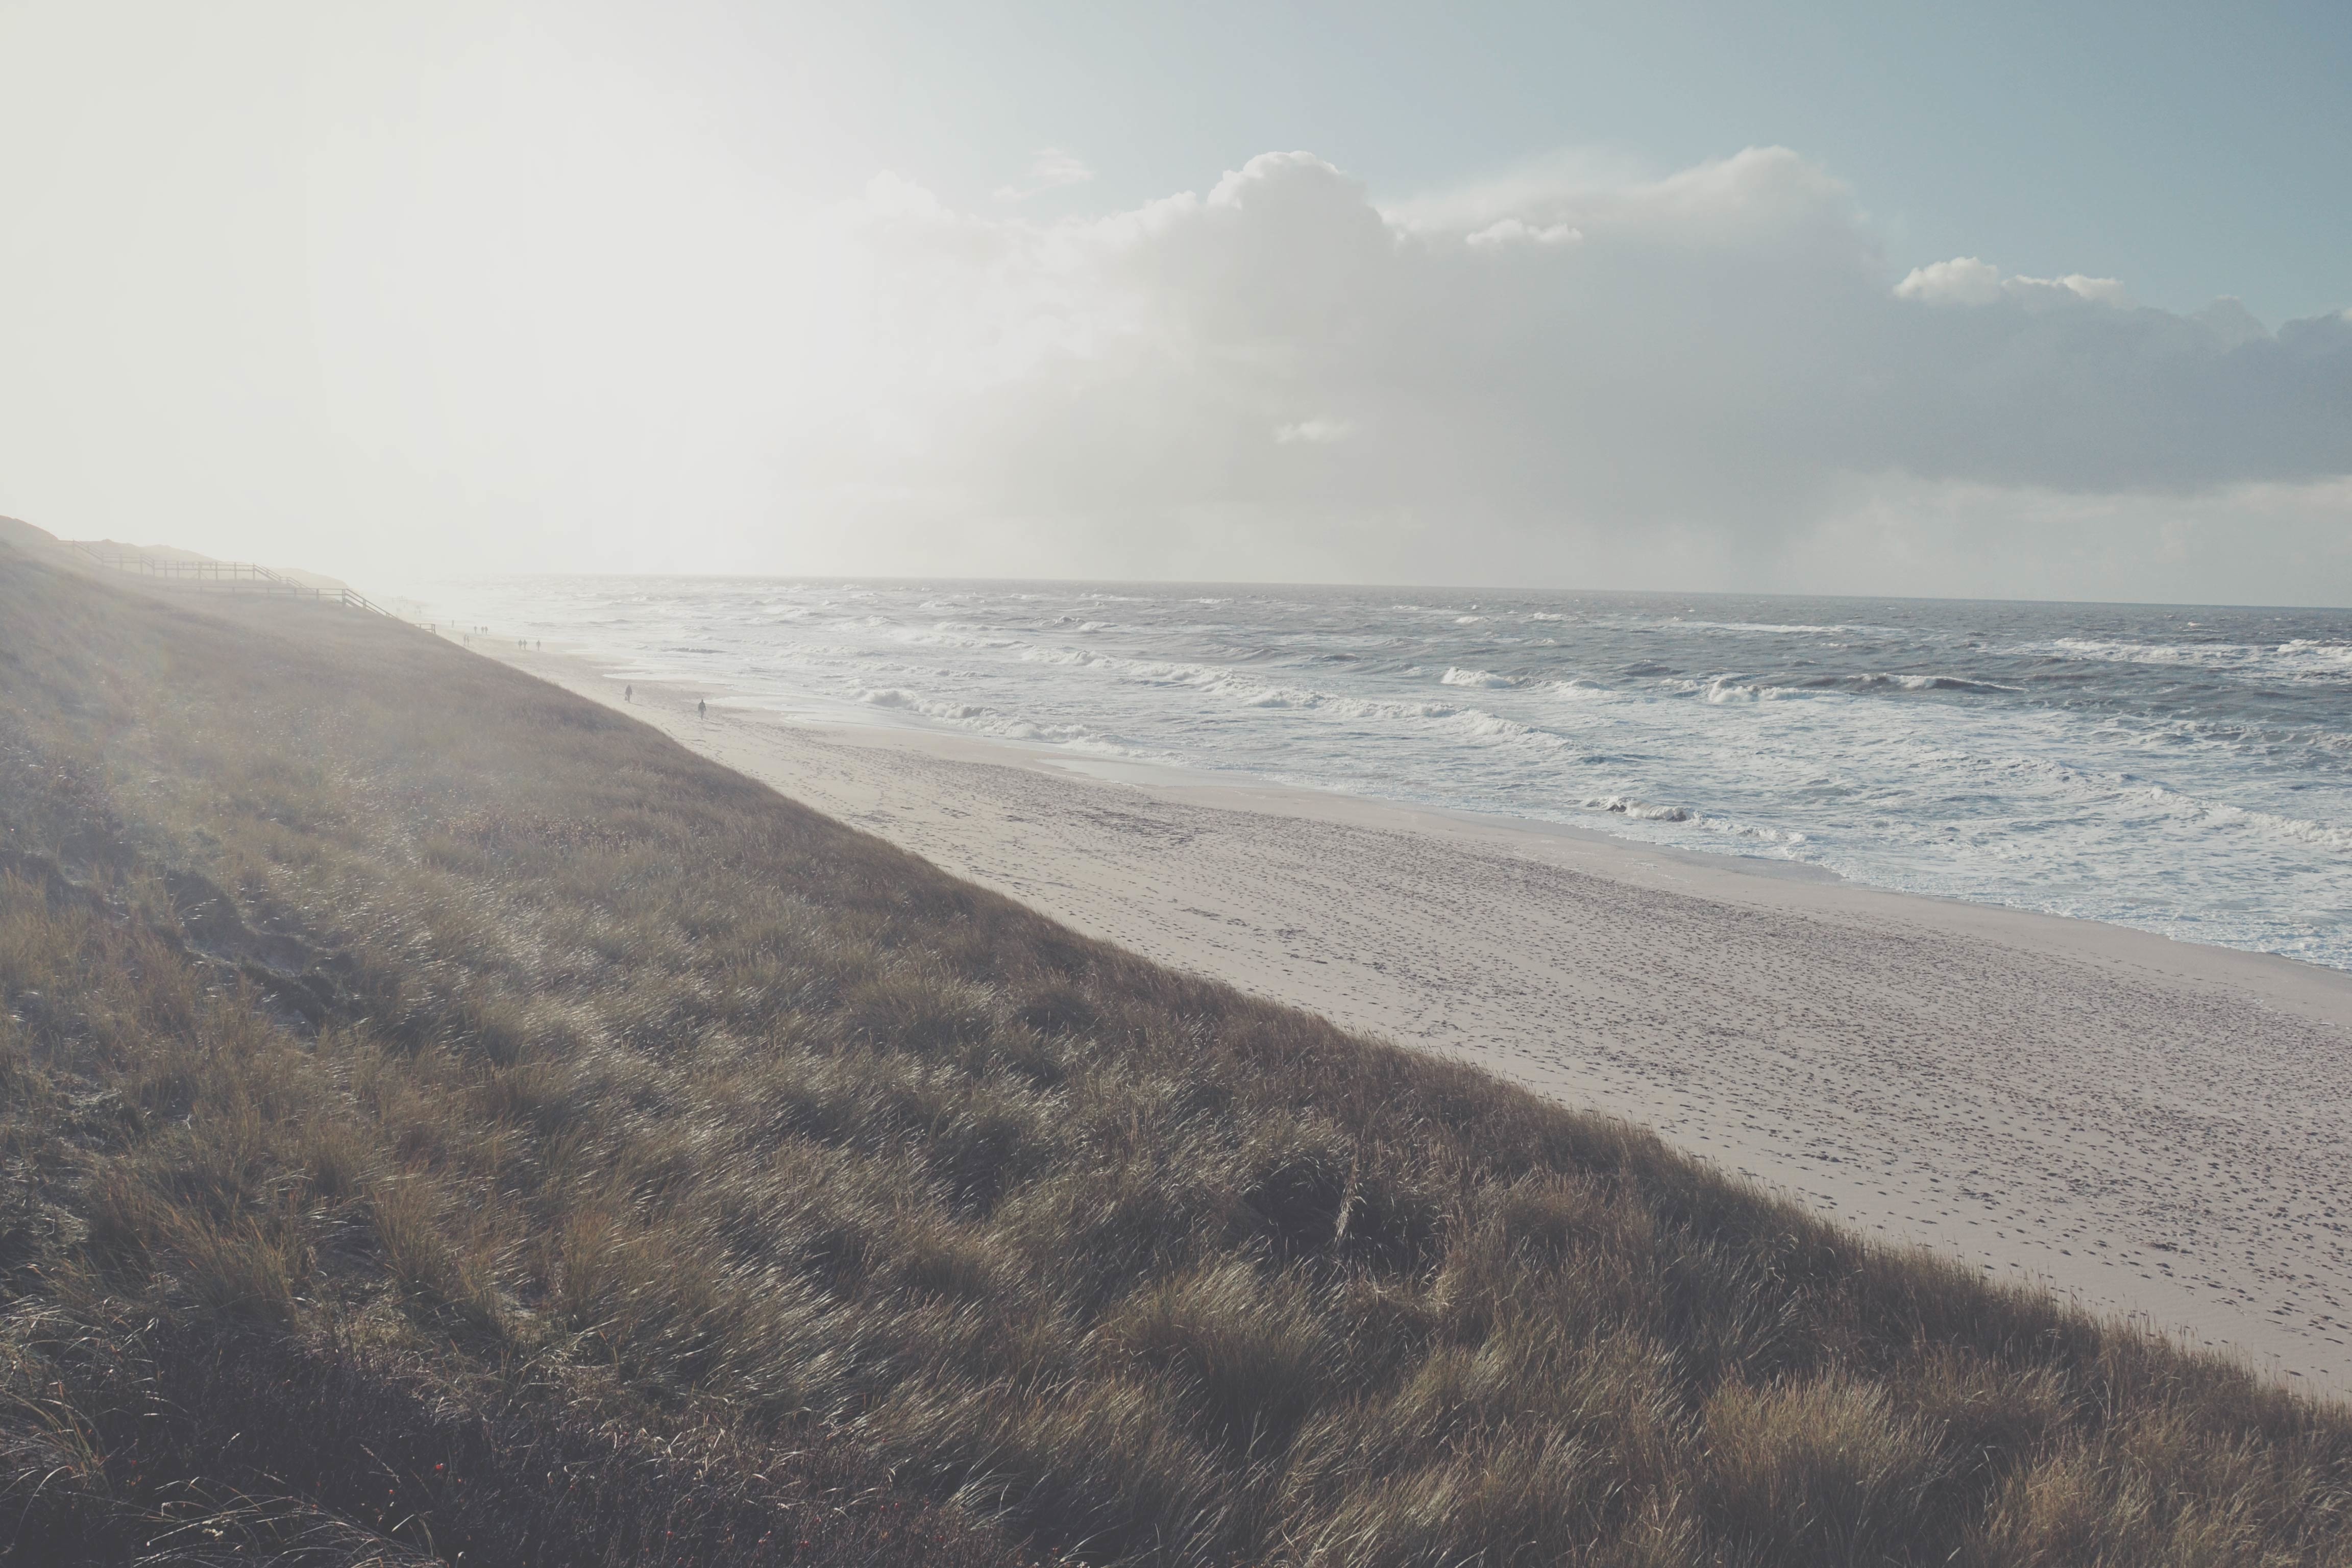
beach, sea, coast, sand, ocean, horizon, cloud, morning, shore, wave, wind, weather, bay, body of water, mudflat, atmospheric phenomenon, wind wave